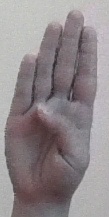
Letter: kaaf